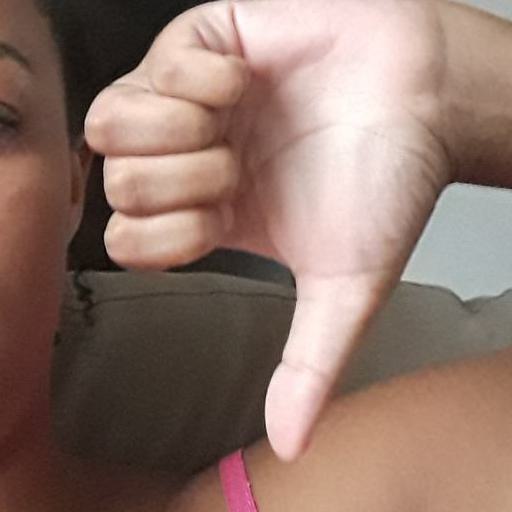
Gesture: dislike